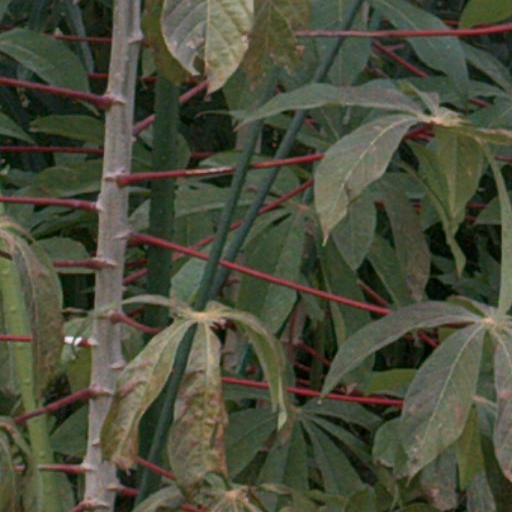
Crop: cassava